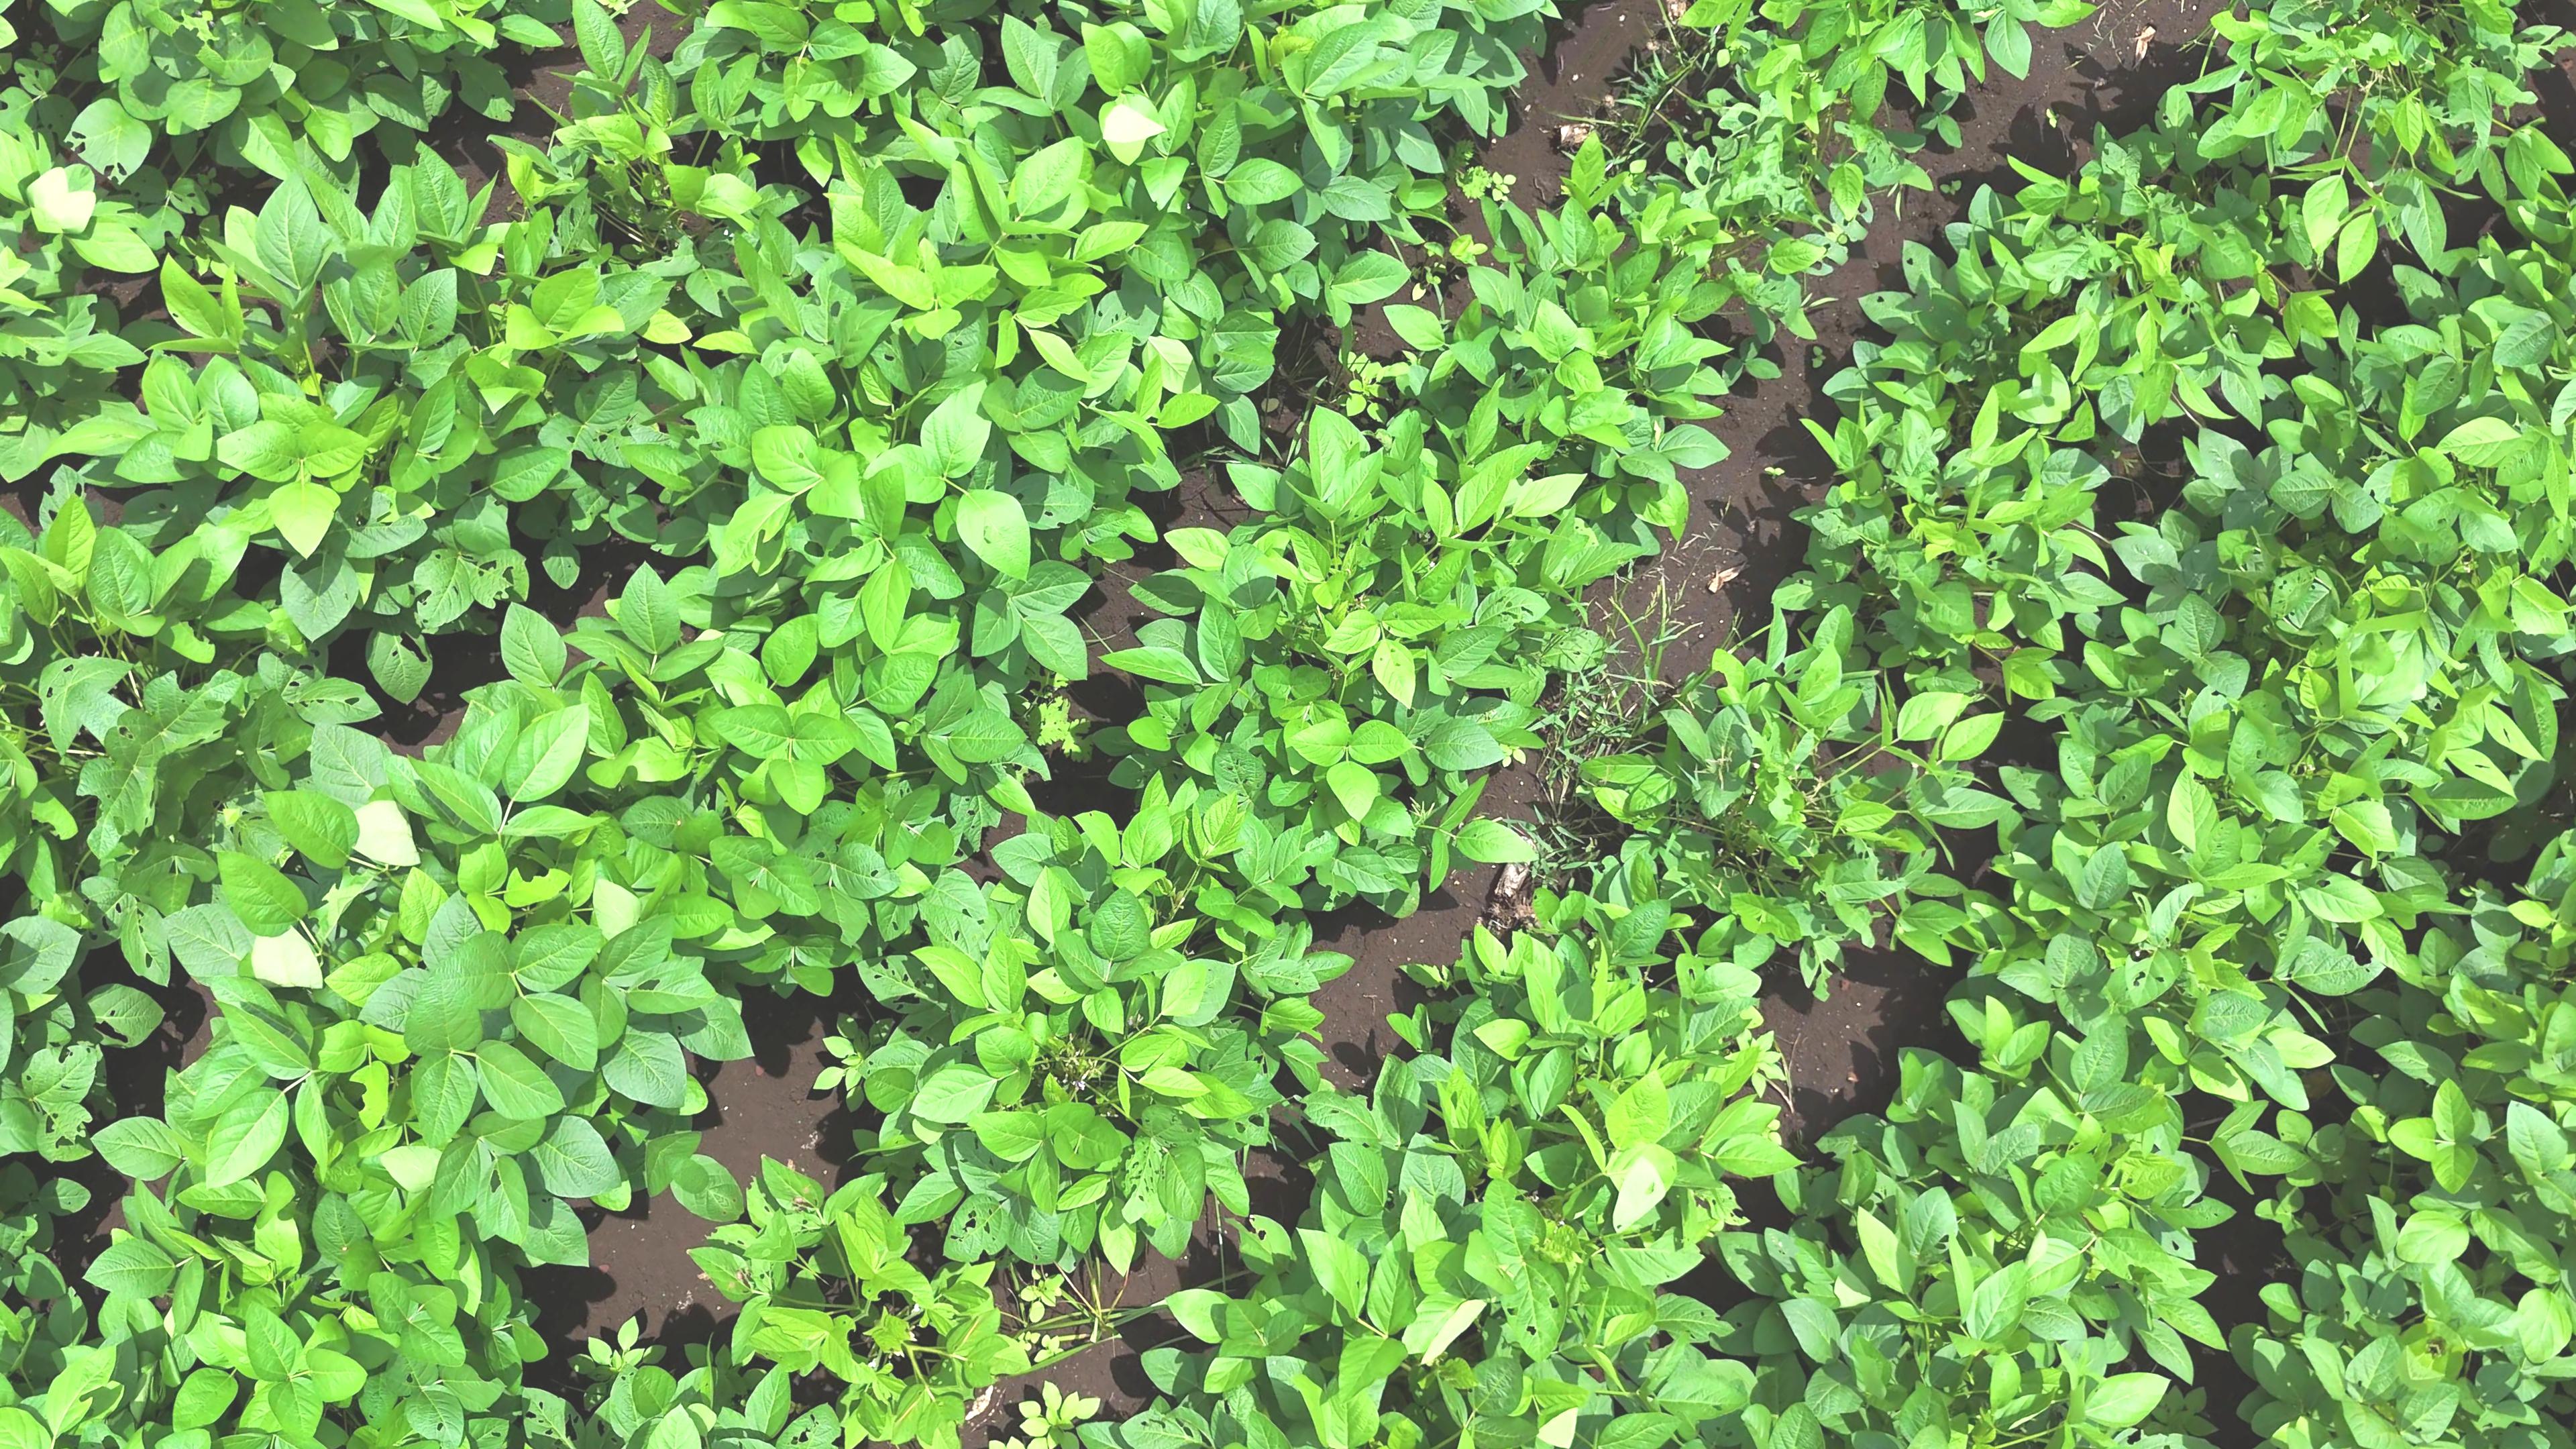
Label: Healthy